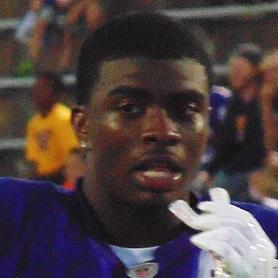
Age: 21